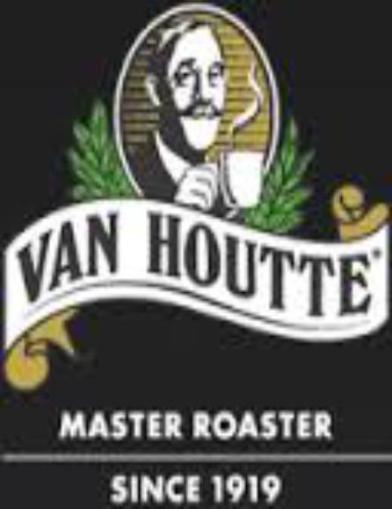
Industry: Food